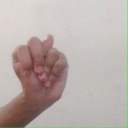
अक्षर: न